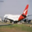
Label: airplane